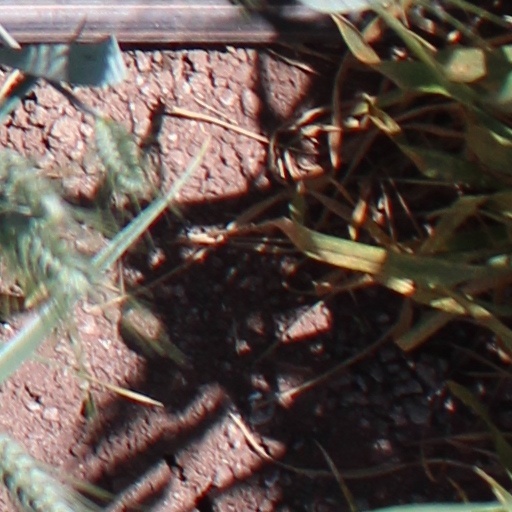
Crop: wheat